Super 18 Model S18-180

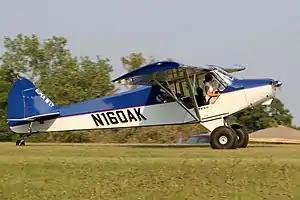

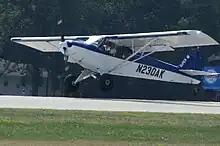
Super 18 landing

The Super 18 Model S18-180 is an FAA type certificated light aircraft evolved from the Piper PA-18 Super Cub.